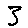
Label: 3